Kristina Kuusk

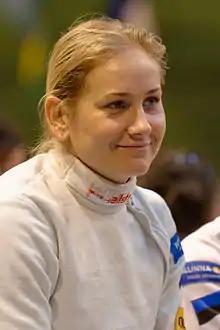
Kuusk in 2013

Kristina Kuusk (born 16 November 1985) is an Estonian épée fencer.